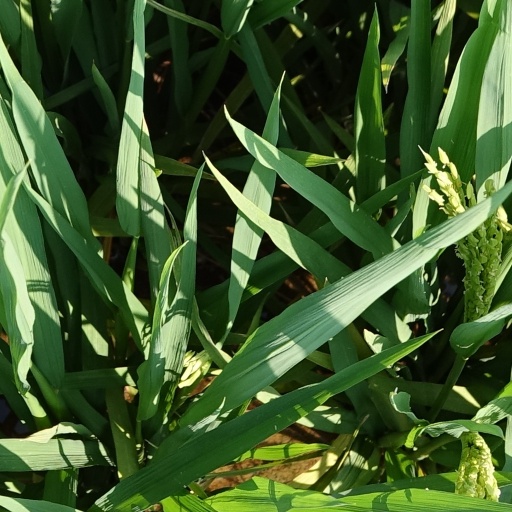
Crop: rice